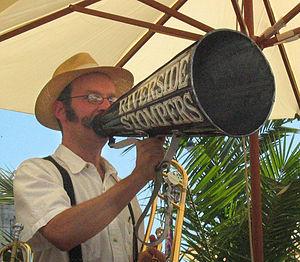
Le porte-voix est un instrument destiné à diriger et à amplifier le son de la voix, au sommet duquel se trouve l'embouchure suivie d'un pavillon évasé en forme de cône.